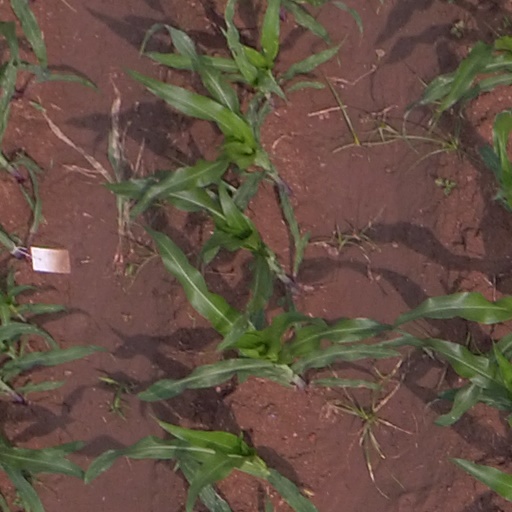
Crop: maize; corn